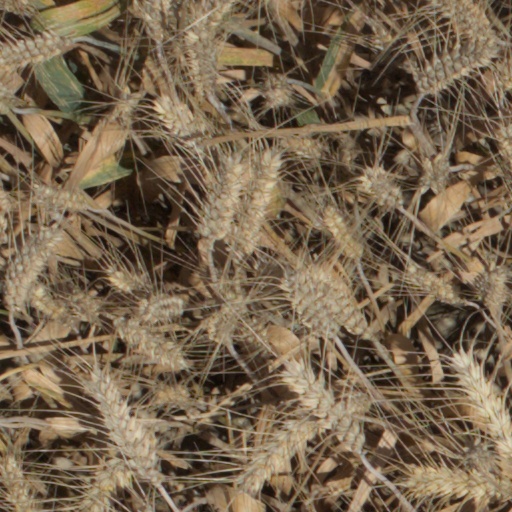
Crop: wheat